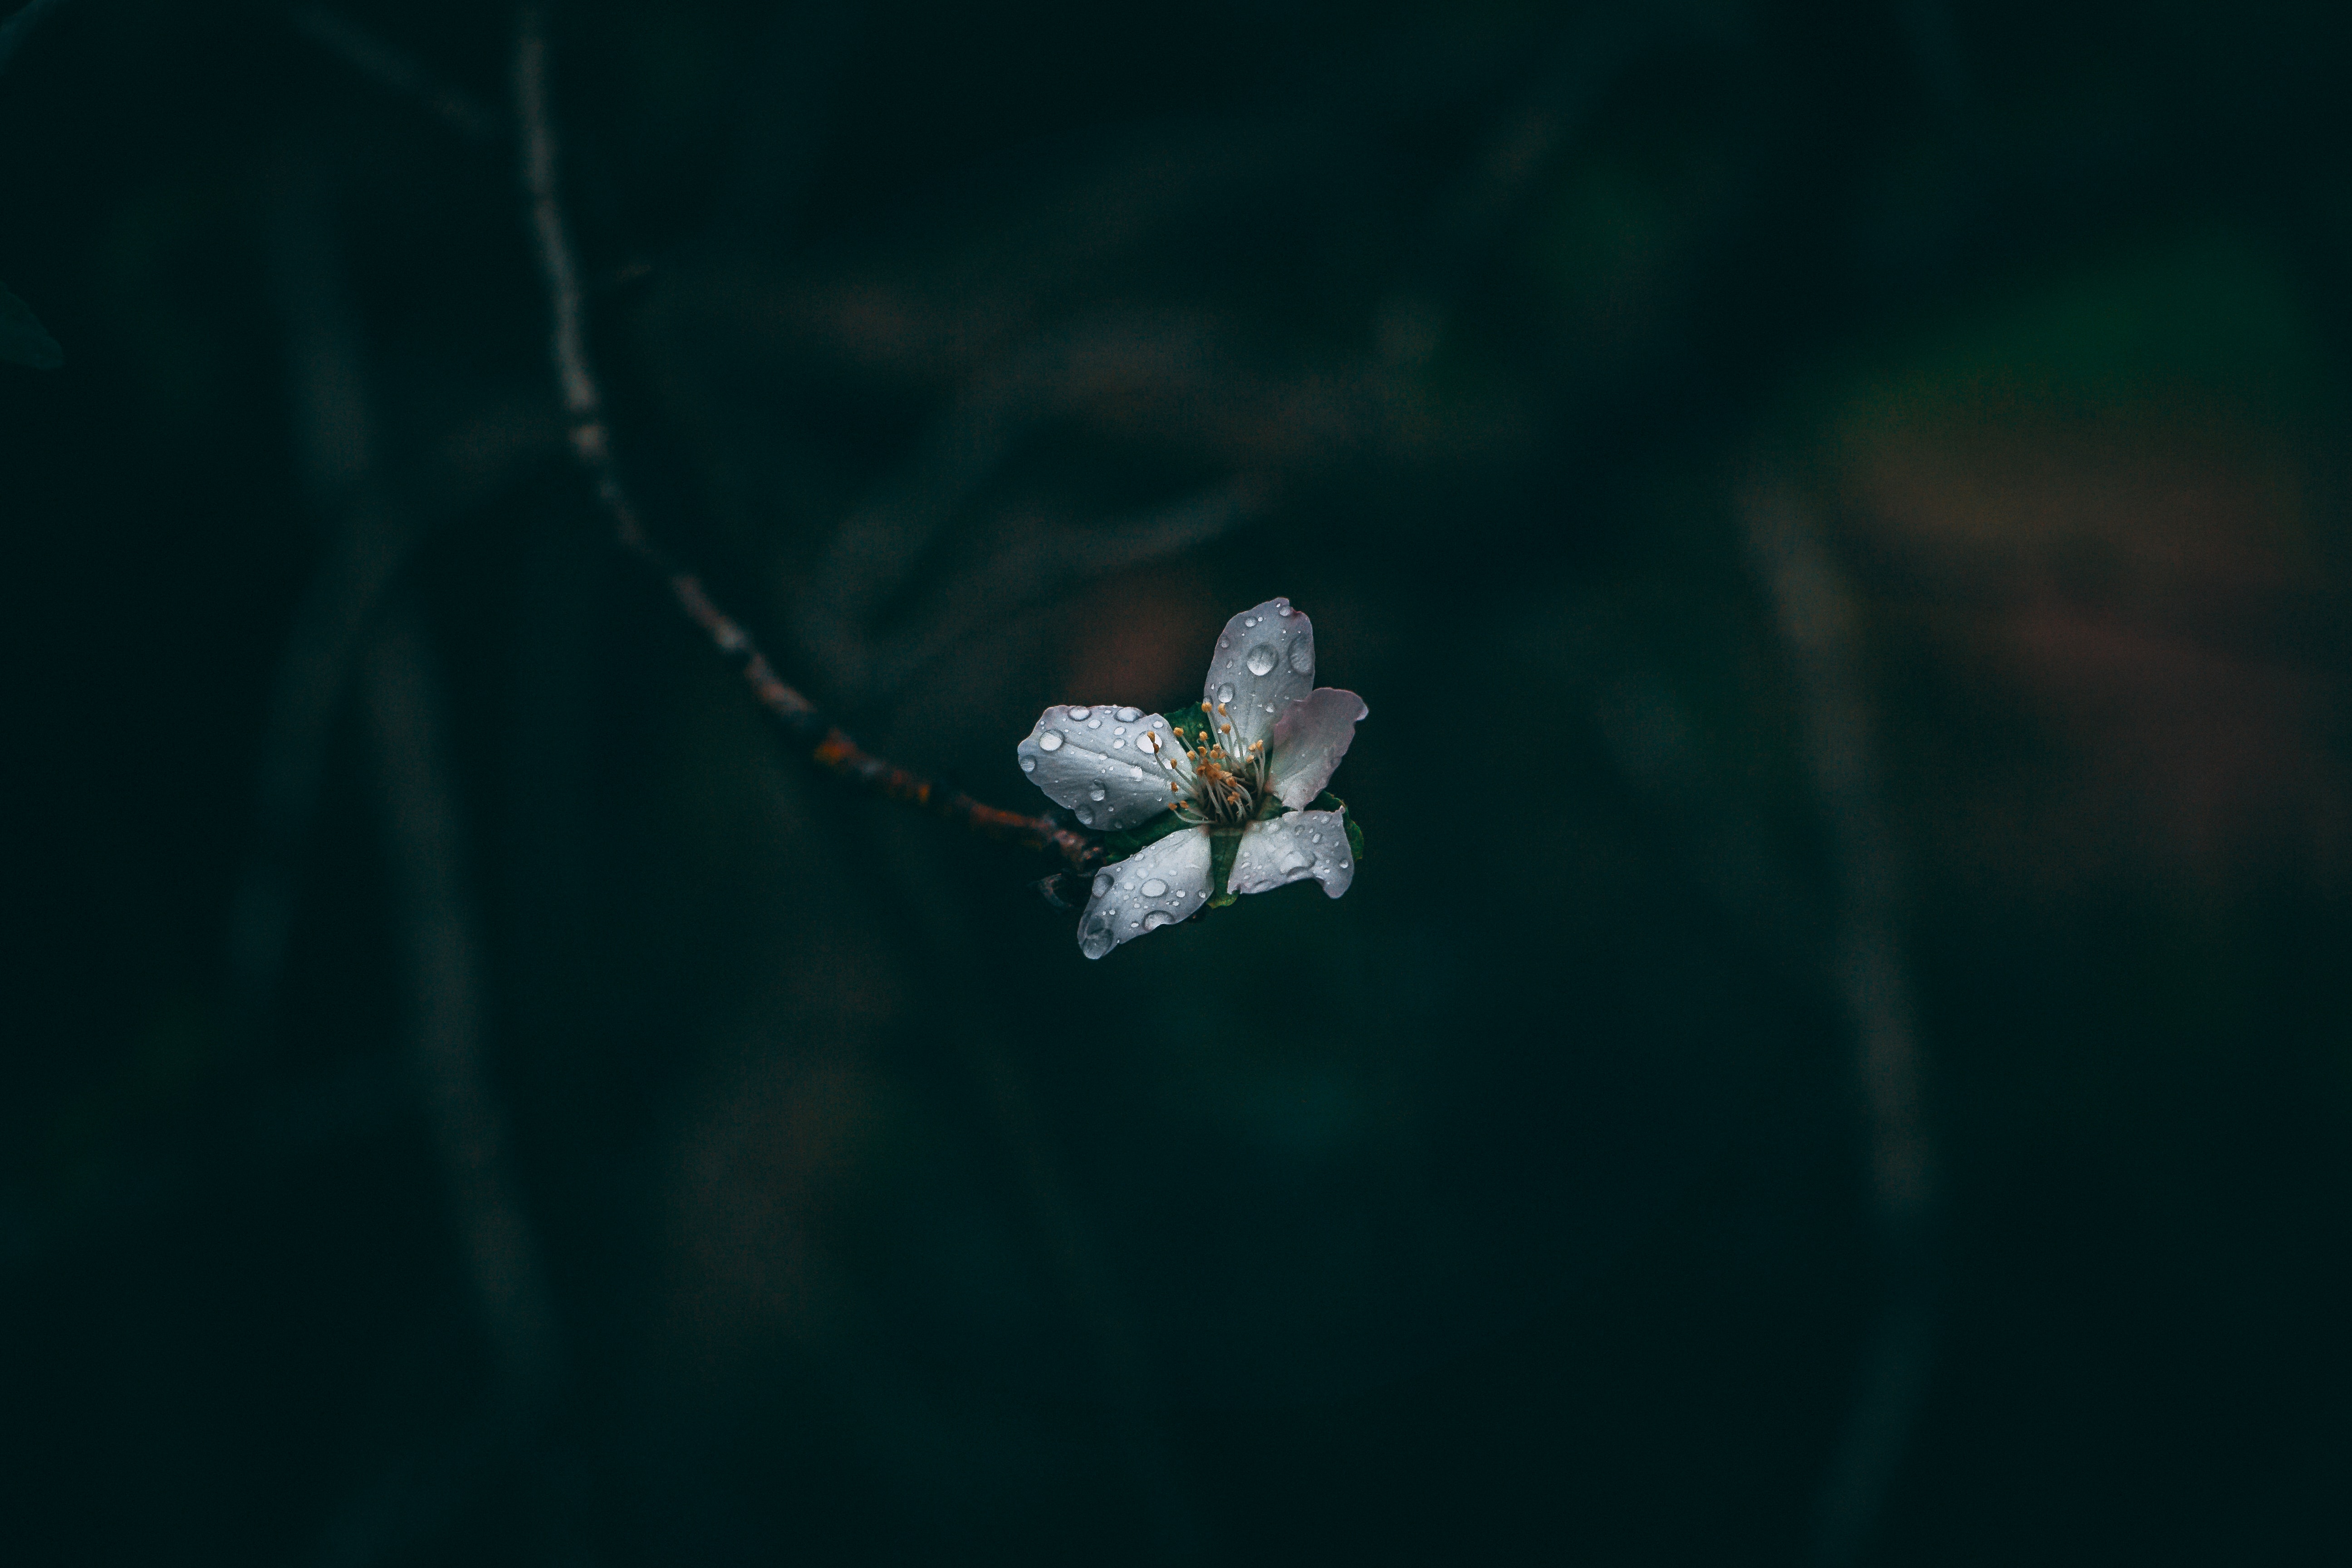
green, water, macro photography, organism, leaf, branch, plant, tree, wildlife, photography, darkness, twig, flower